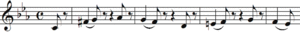
Le concerto pour piano nᵒ 4 en do mineur a été composé par Camille Saint-Saëns en 1875 et constitue le quatrième des cinq concertos pour piano. Il a été créé au Théâtre du Châtelet à Paris le 31 octobre 1875 par le compositeur au piano, l'Orchestre Colonne dirigé par Édouard Colonne. Il porte la dédicace « À Monsieur Antoine Door, professeur de piano au Conservatoire de Vienne ». Il a été édité chez Durand en 1877.